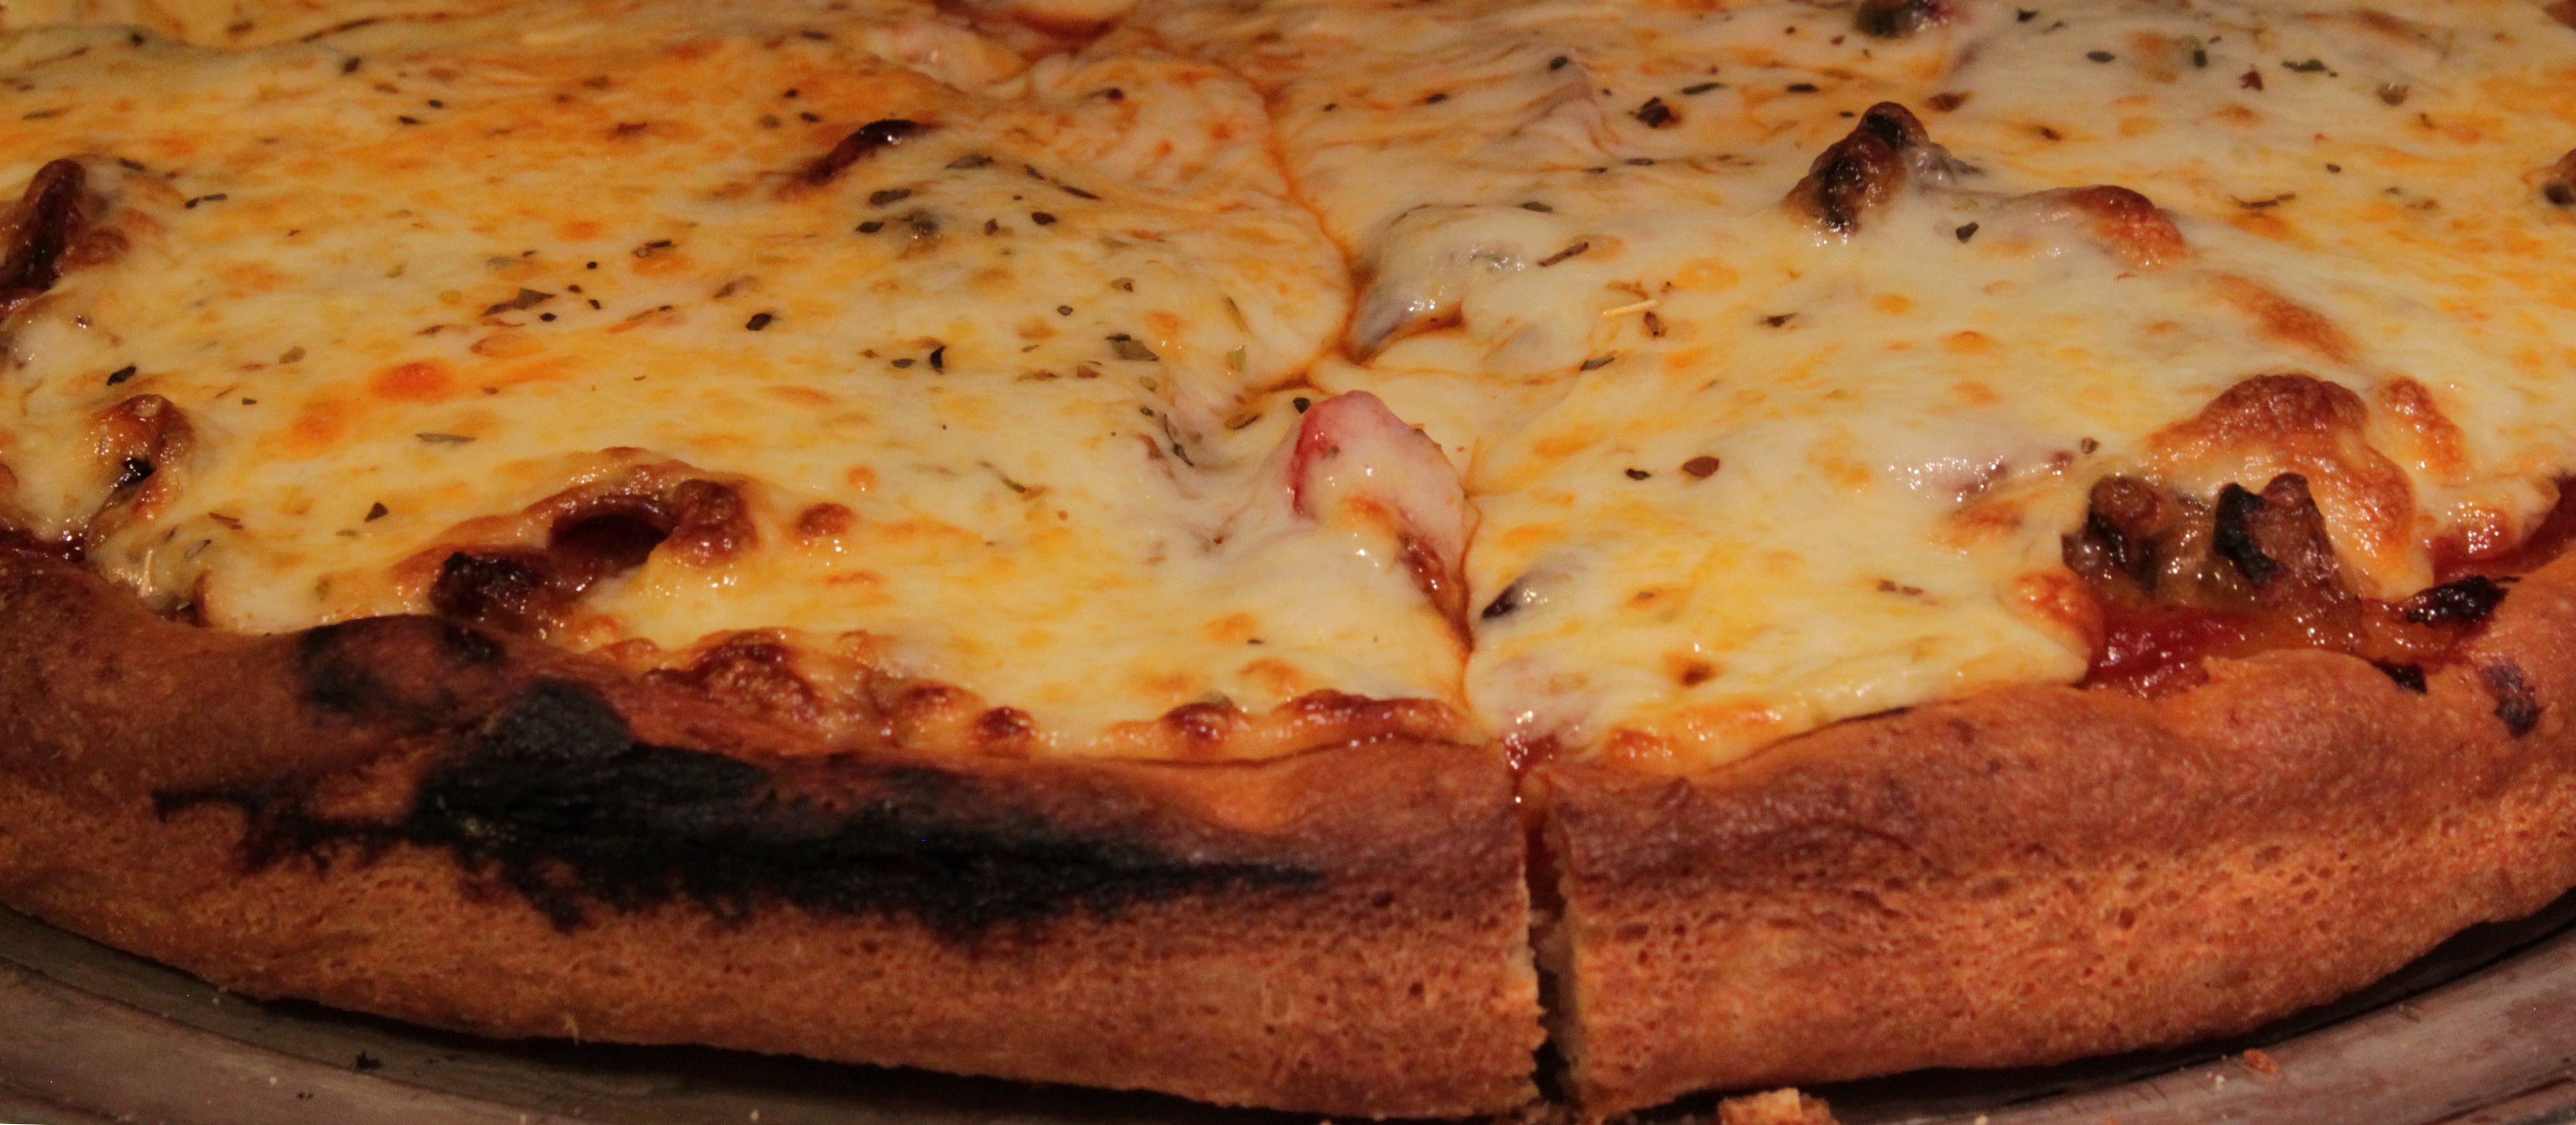
dish, food, red, vegetable, italy, chicago, mushroom, yellow, closeup, cuisine, sauce, homemade, onion, pan, pizza, cheese, tomato, sausage, pepperoni, crust, bake, dinner, fast, herbs, italian, crunchy, mozzarella, baked goods, seasonings, portion, italian food, meal mediterranean